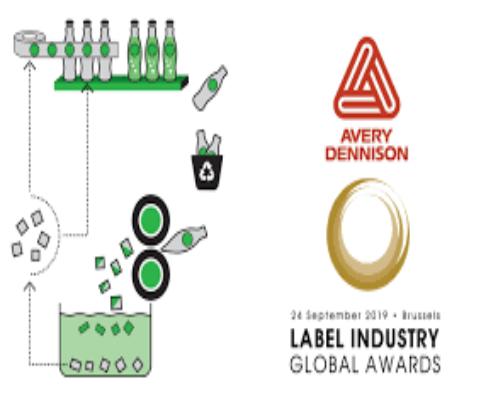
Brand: avery dennison-2
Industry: Others